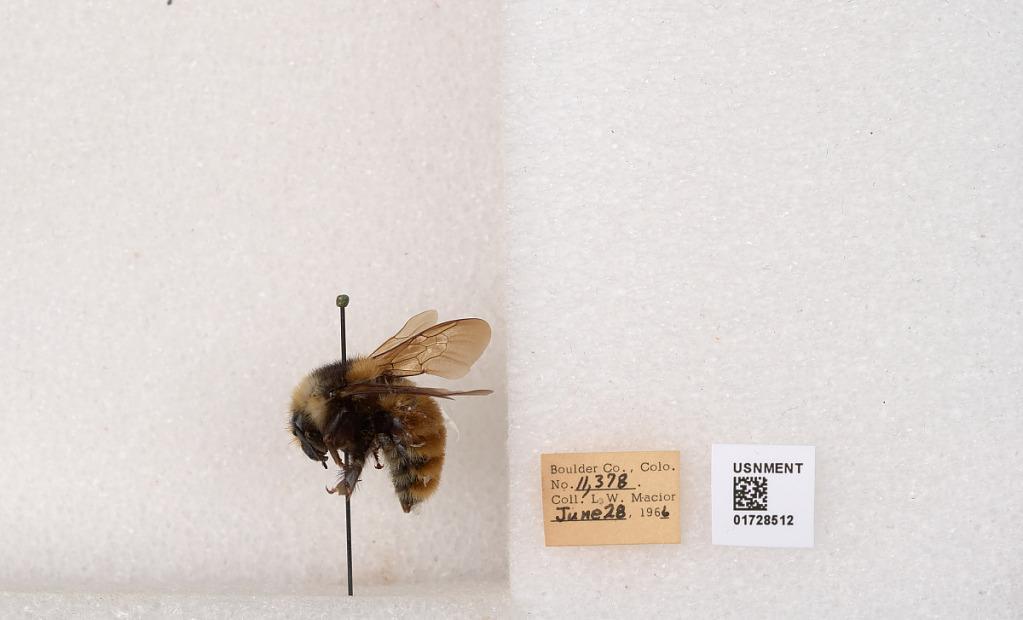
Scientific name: Bombus appositus Cresson
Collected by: L. Macior
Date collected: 1966-6-28
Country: United States
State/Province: Colorado
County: Boulder
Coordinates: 40.0925, -105.358